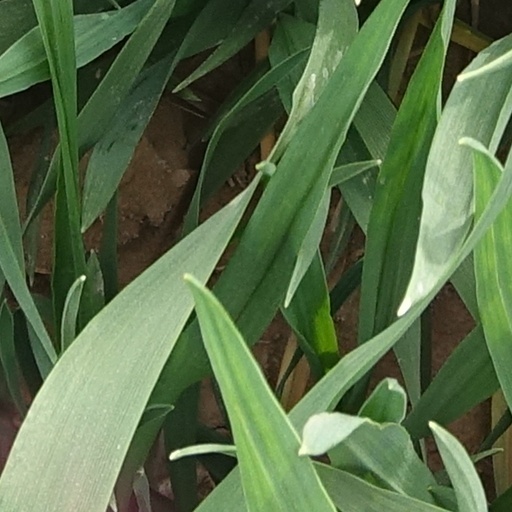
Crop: wheat